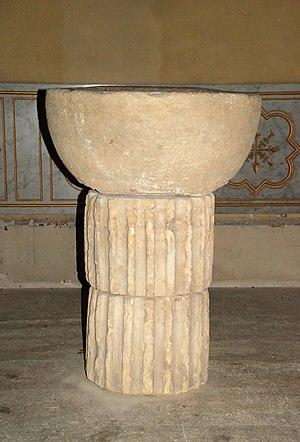
France - Gard - Église Saint-Saturnin de Calvisson
L'église Saint-Saturnin est une église gothique d'origine romane située à Calvisson, dans le département français du Gard en région Occitanie.